Steroid

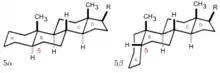
Steroid 5α and 5β stereoisomers

Steroids are named after the steroid cholesterol which was first described in gall stones from Ancient Greek "chole-" 'bile' and "stereos" 'solid'.